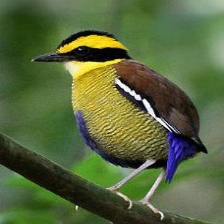
Species: BANDED PITA
Scientific name: HYDRORNIS GUAJANA